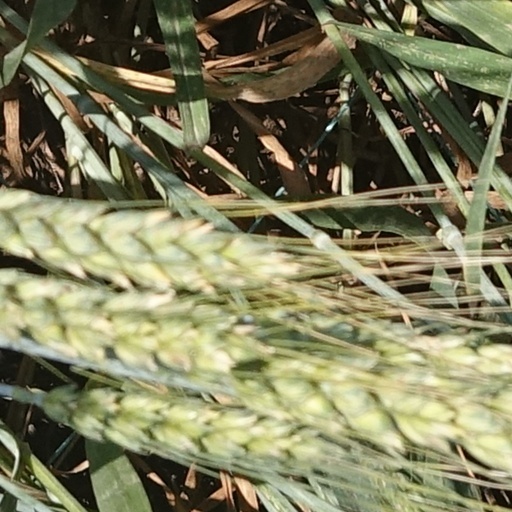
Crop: wheat